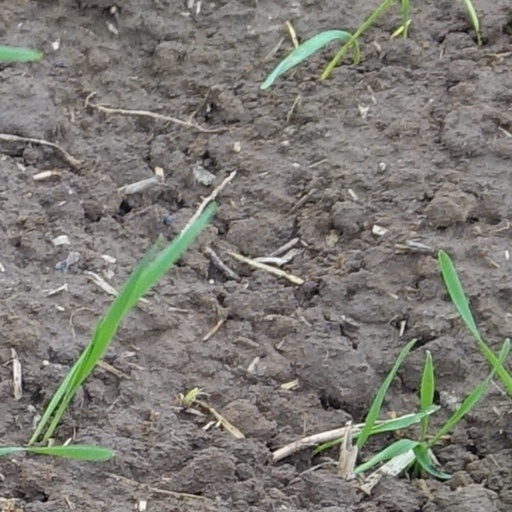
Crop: wheat